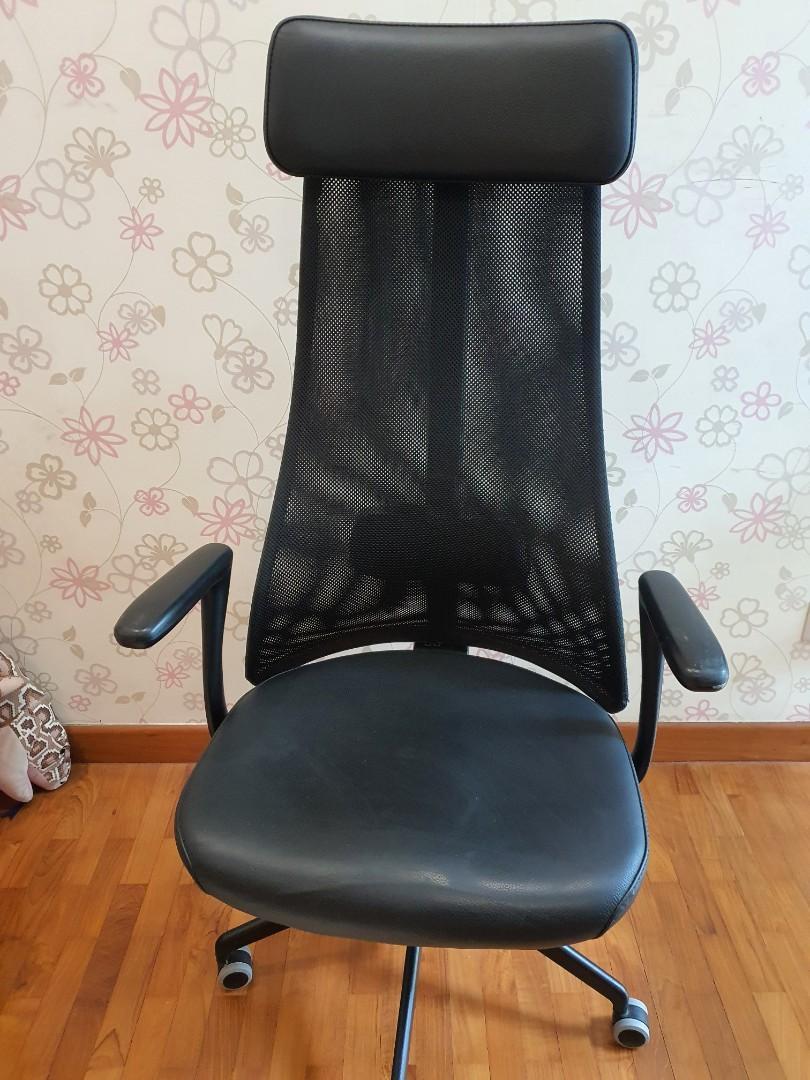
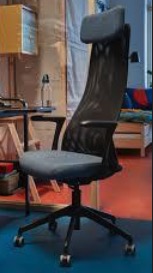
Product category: items_chair
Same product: yes